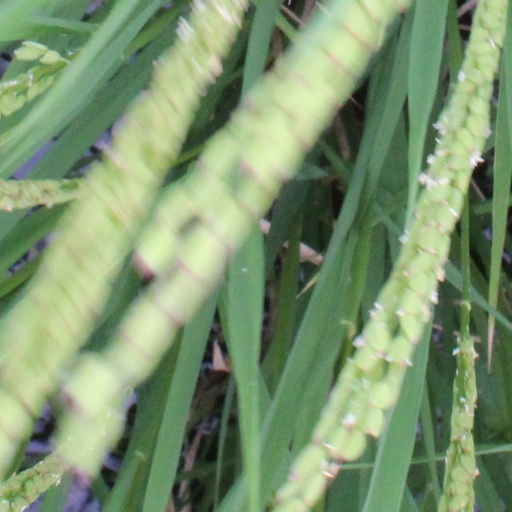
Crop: rice